Yamaha Motor Company

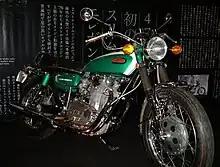
Yamaha XS650 vertical-twin

In 2015, Yamaha invested in Pakistan to set up a plant at Port Qasim, Karachi.